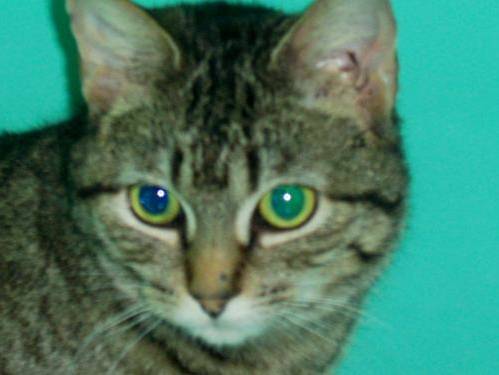
Label: cat